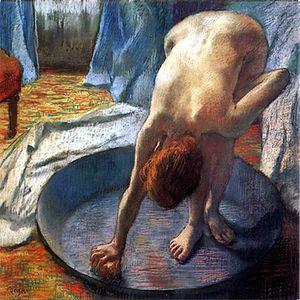
Femme à la bassine est un pastel d'Edgar Degas réalisé en 1886.
Une bassine est un récipient ouvert.